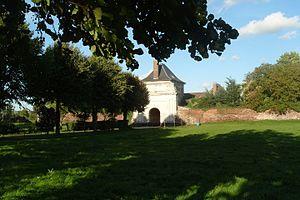
Cet article recense les monuments historiques d'Aire-sur-la-Lys, en France.